ONroute

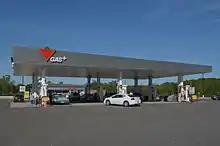
Canadian Tire gas station at ONroute Cambridge South

ONroute LP is a Canadian service company which has a 50-year concession to operate highway rest areas along Highway 400 and Highway 401 in the province of Ontario until 2060. The company was founded as Host Kilmer Service Centres, a joint venture between international hospitality company HMSHost (a subsidiary of Autogrill) and Kilmer van Nostrand (an investment company owned by Canadian businessman Larry Tanenbaum). ONroute was acquired by Arjun Infrastructure Partners and Fengate Asset Management in May 2019.